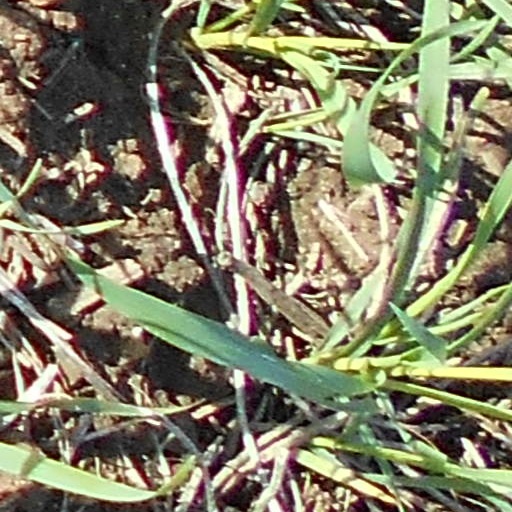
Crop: wheat